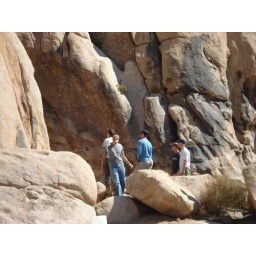
playing some bocce ball in the rocks